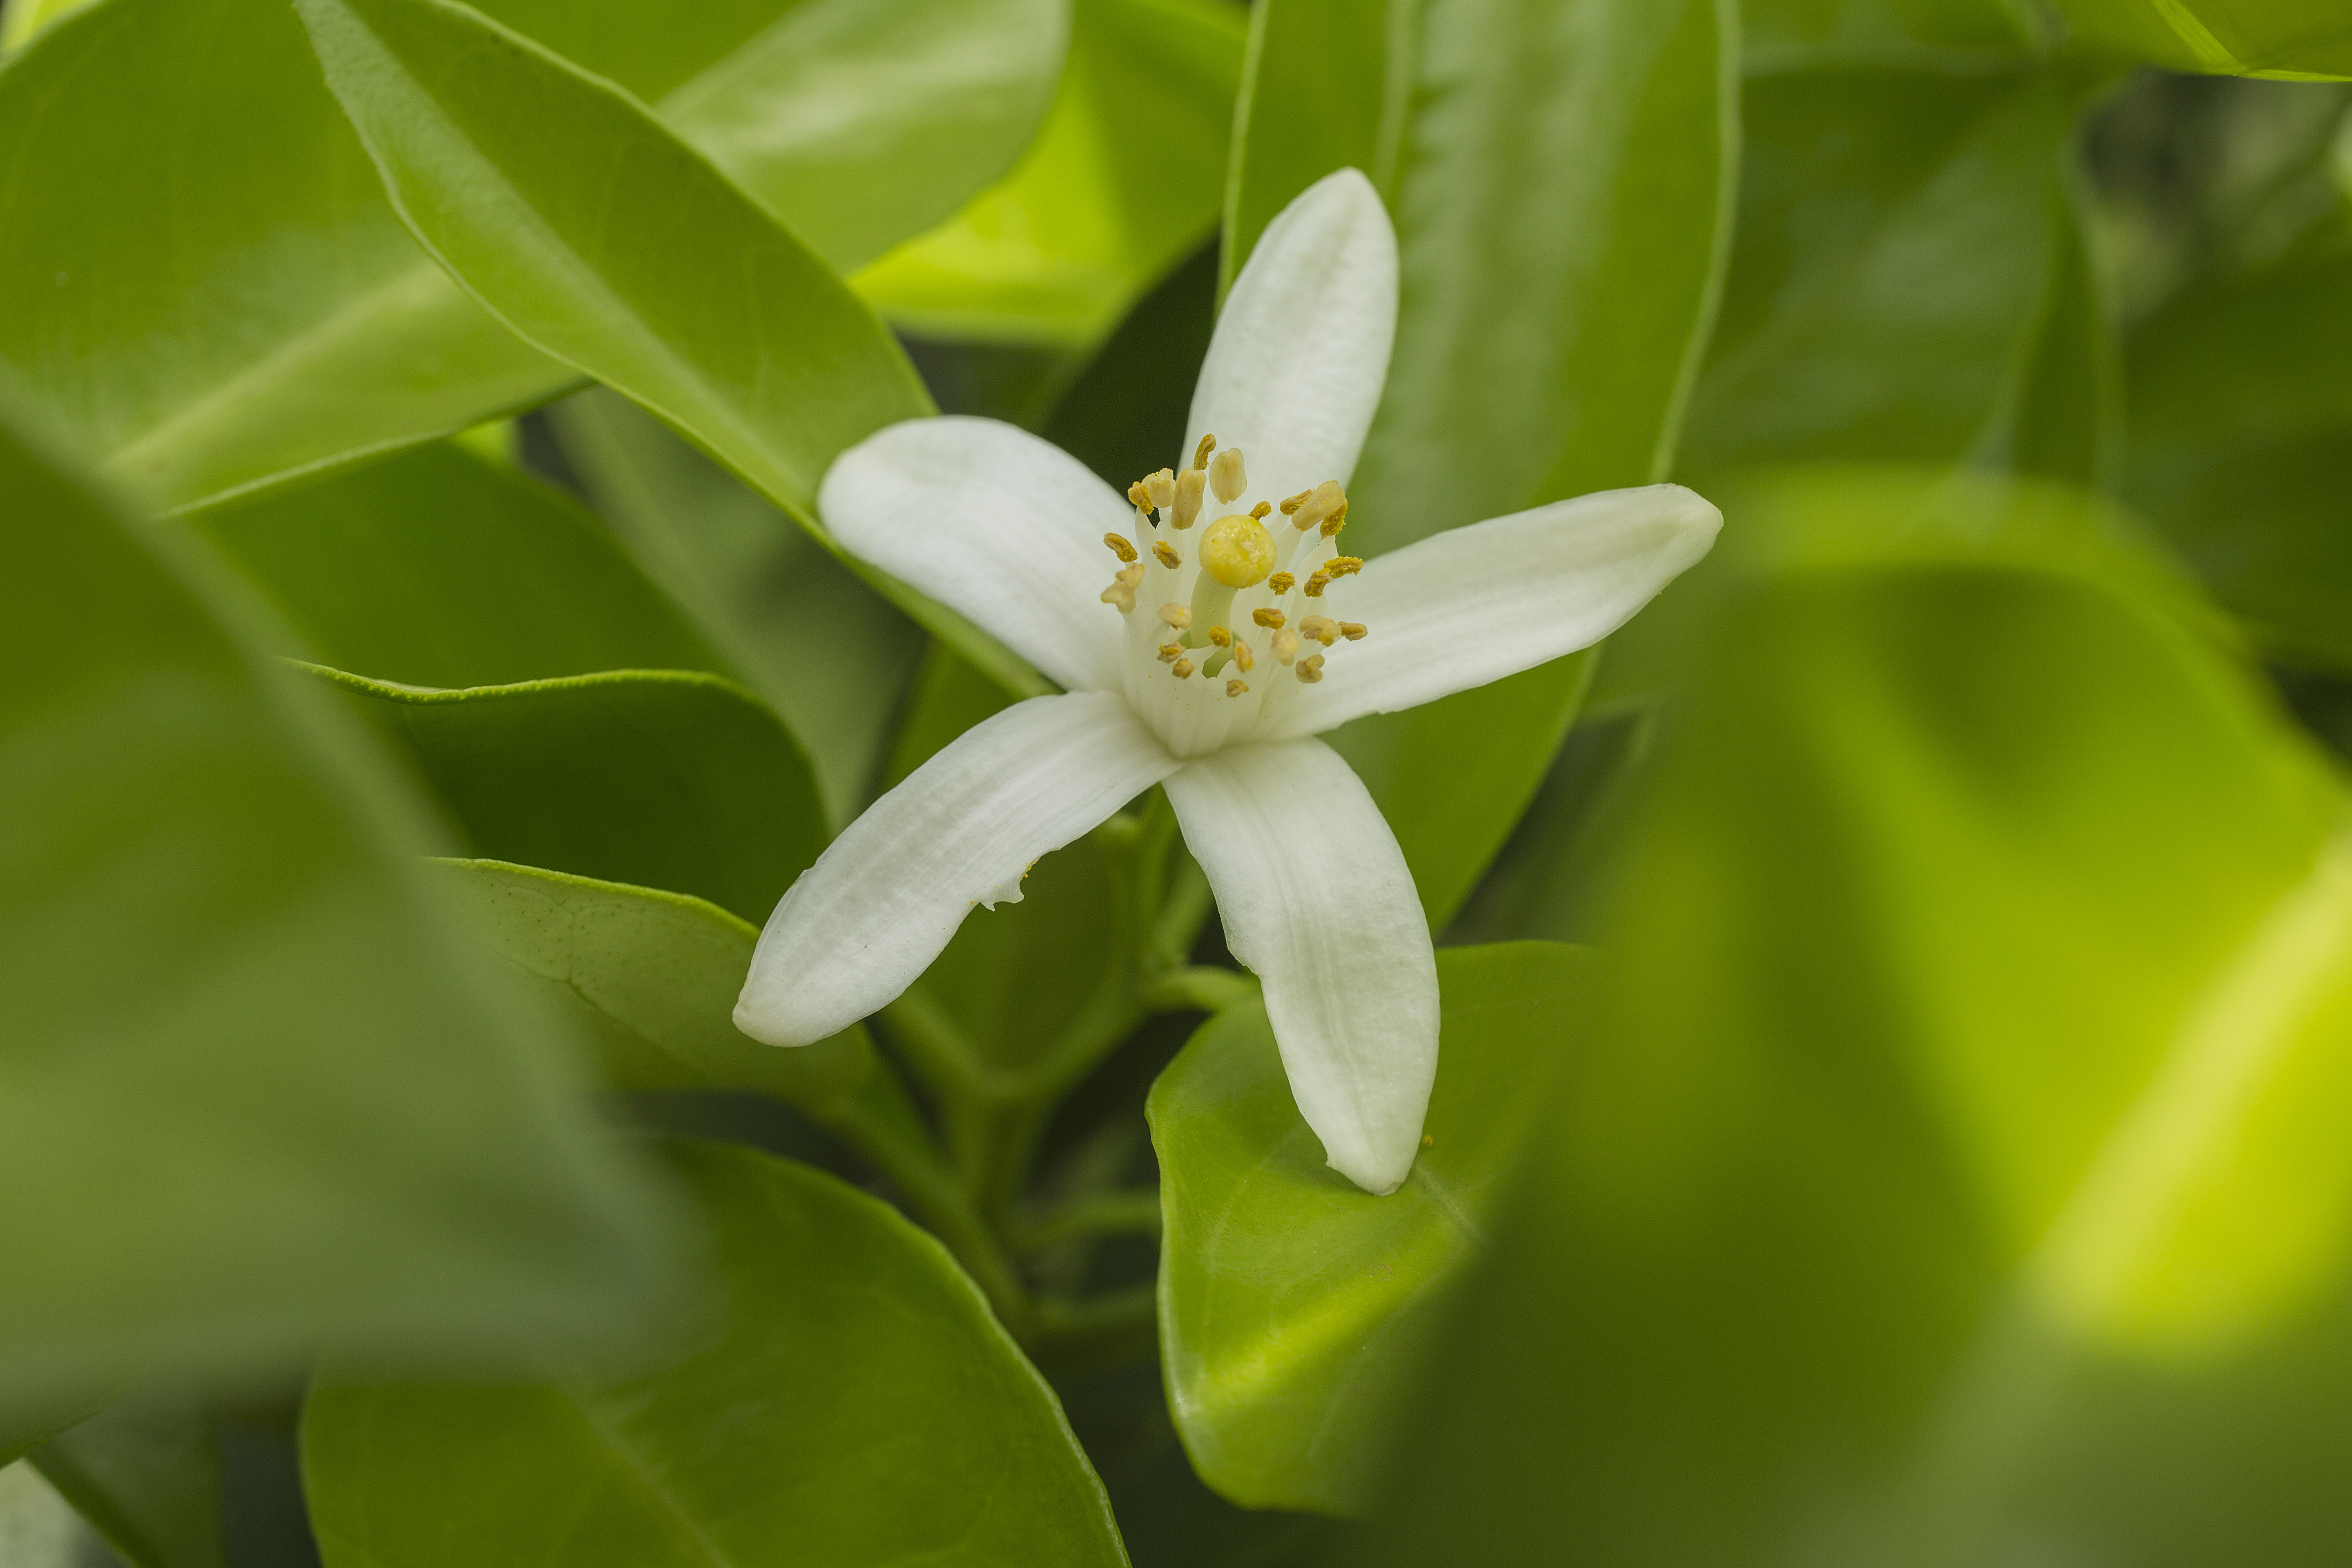
orange, flower, plant, green, flora, leaf, jasmine, wildflower, petal